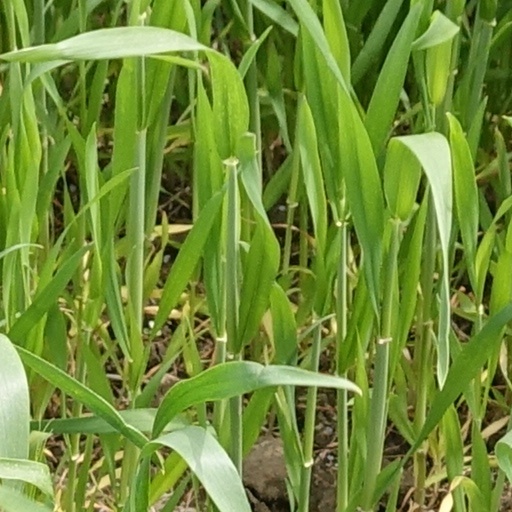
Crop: wheat